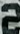
Number: 2